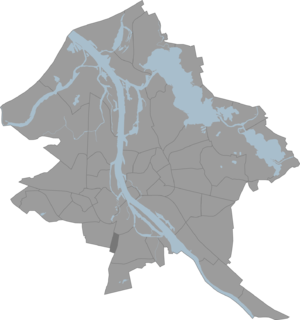
Atgāzene est un voisinage de Riga situé sur la rive gauche de la Daugava dans l'arrondissement de Zemgale. Ce territoire est bordée par les voisinages de Bieriņi, Torņakalns et Ziepniekkalns ainsi qu'une partie de Mārupes novads. Ses frontières longent celles de la capitale par les rues Ābolu iela et Dzelzceļa iela, puis, sont délimitées par les rues Vienības gatve et Kārļa Ulmaņa gatve, ainsi que le tronçon du chemin de fer Riga-Jelgava. Avec sa superficie de 0,745km² c'est le plus petit des voisinages de la capitale.